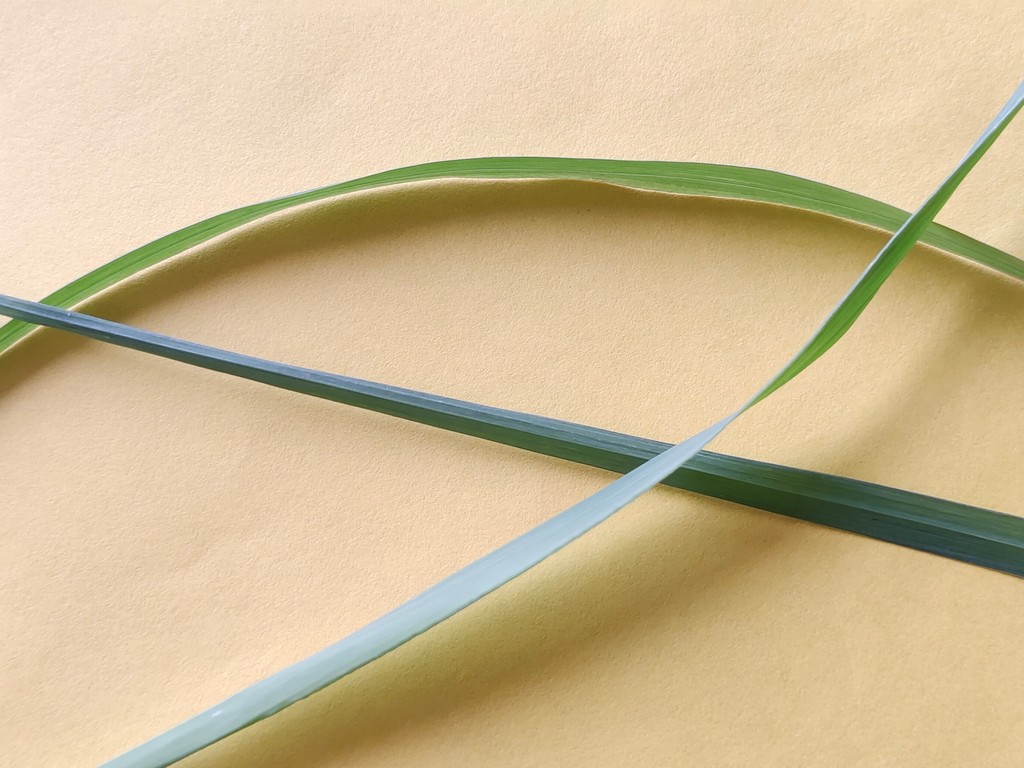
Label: Healthy